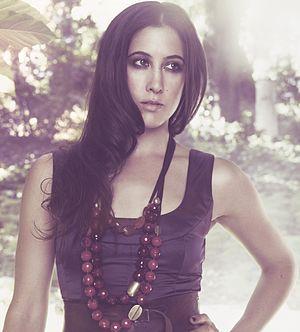
Vanessa Lee Carlton, née le 16 août 1980 à Milford, est une auteure-compositrice-interprète américaine. Pianiste et chanteuse, elle se fait connaître en 2002 avec la chanson A Thousand Miles extraite de son premier album Be Not Nobody, catapulté en tête des charts américains et certifié disque de platine. Le succès de son premier opus lui permet de décrocher 3 nominations aux Grammy Awards.